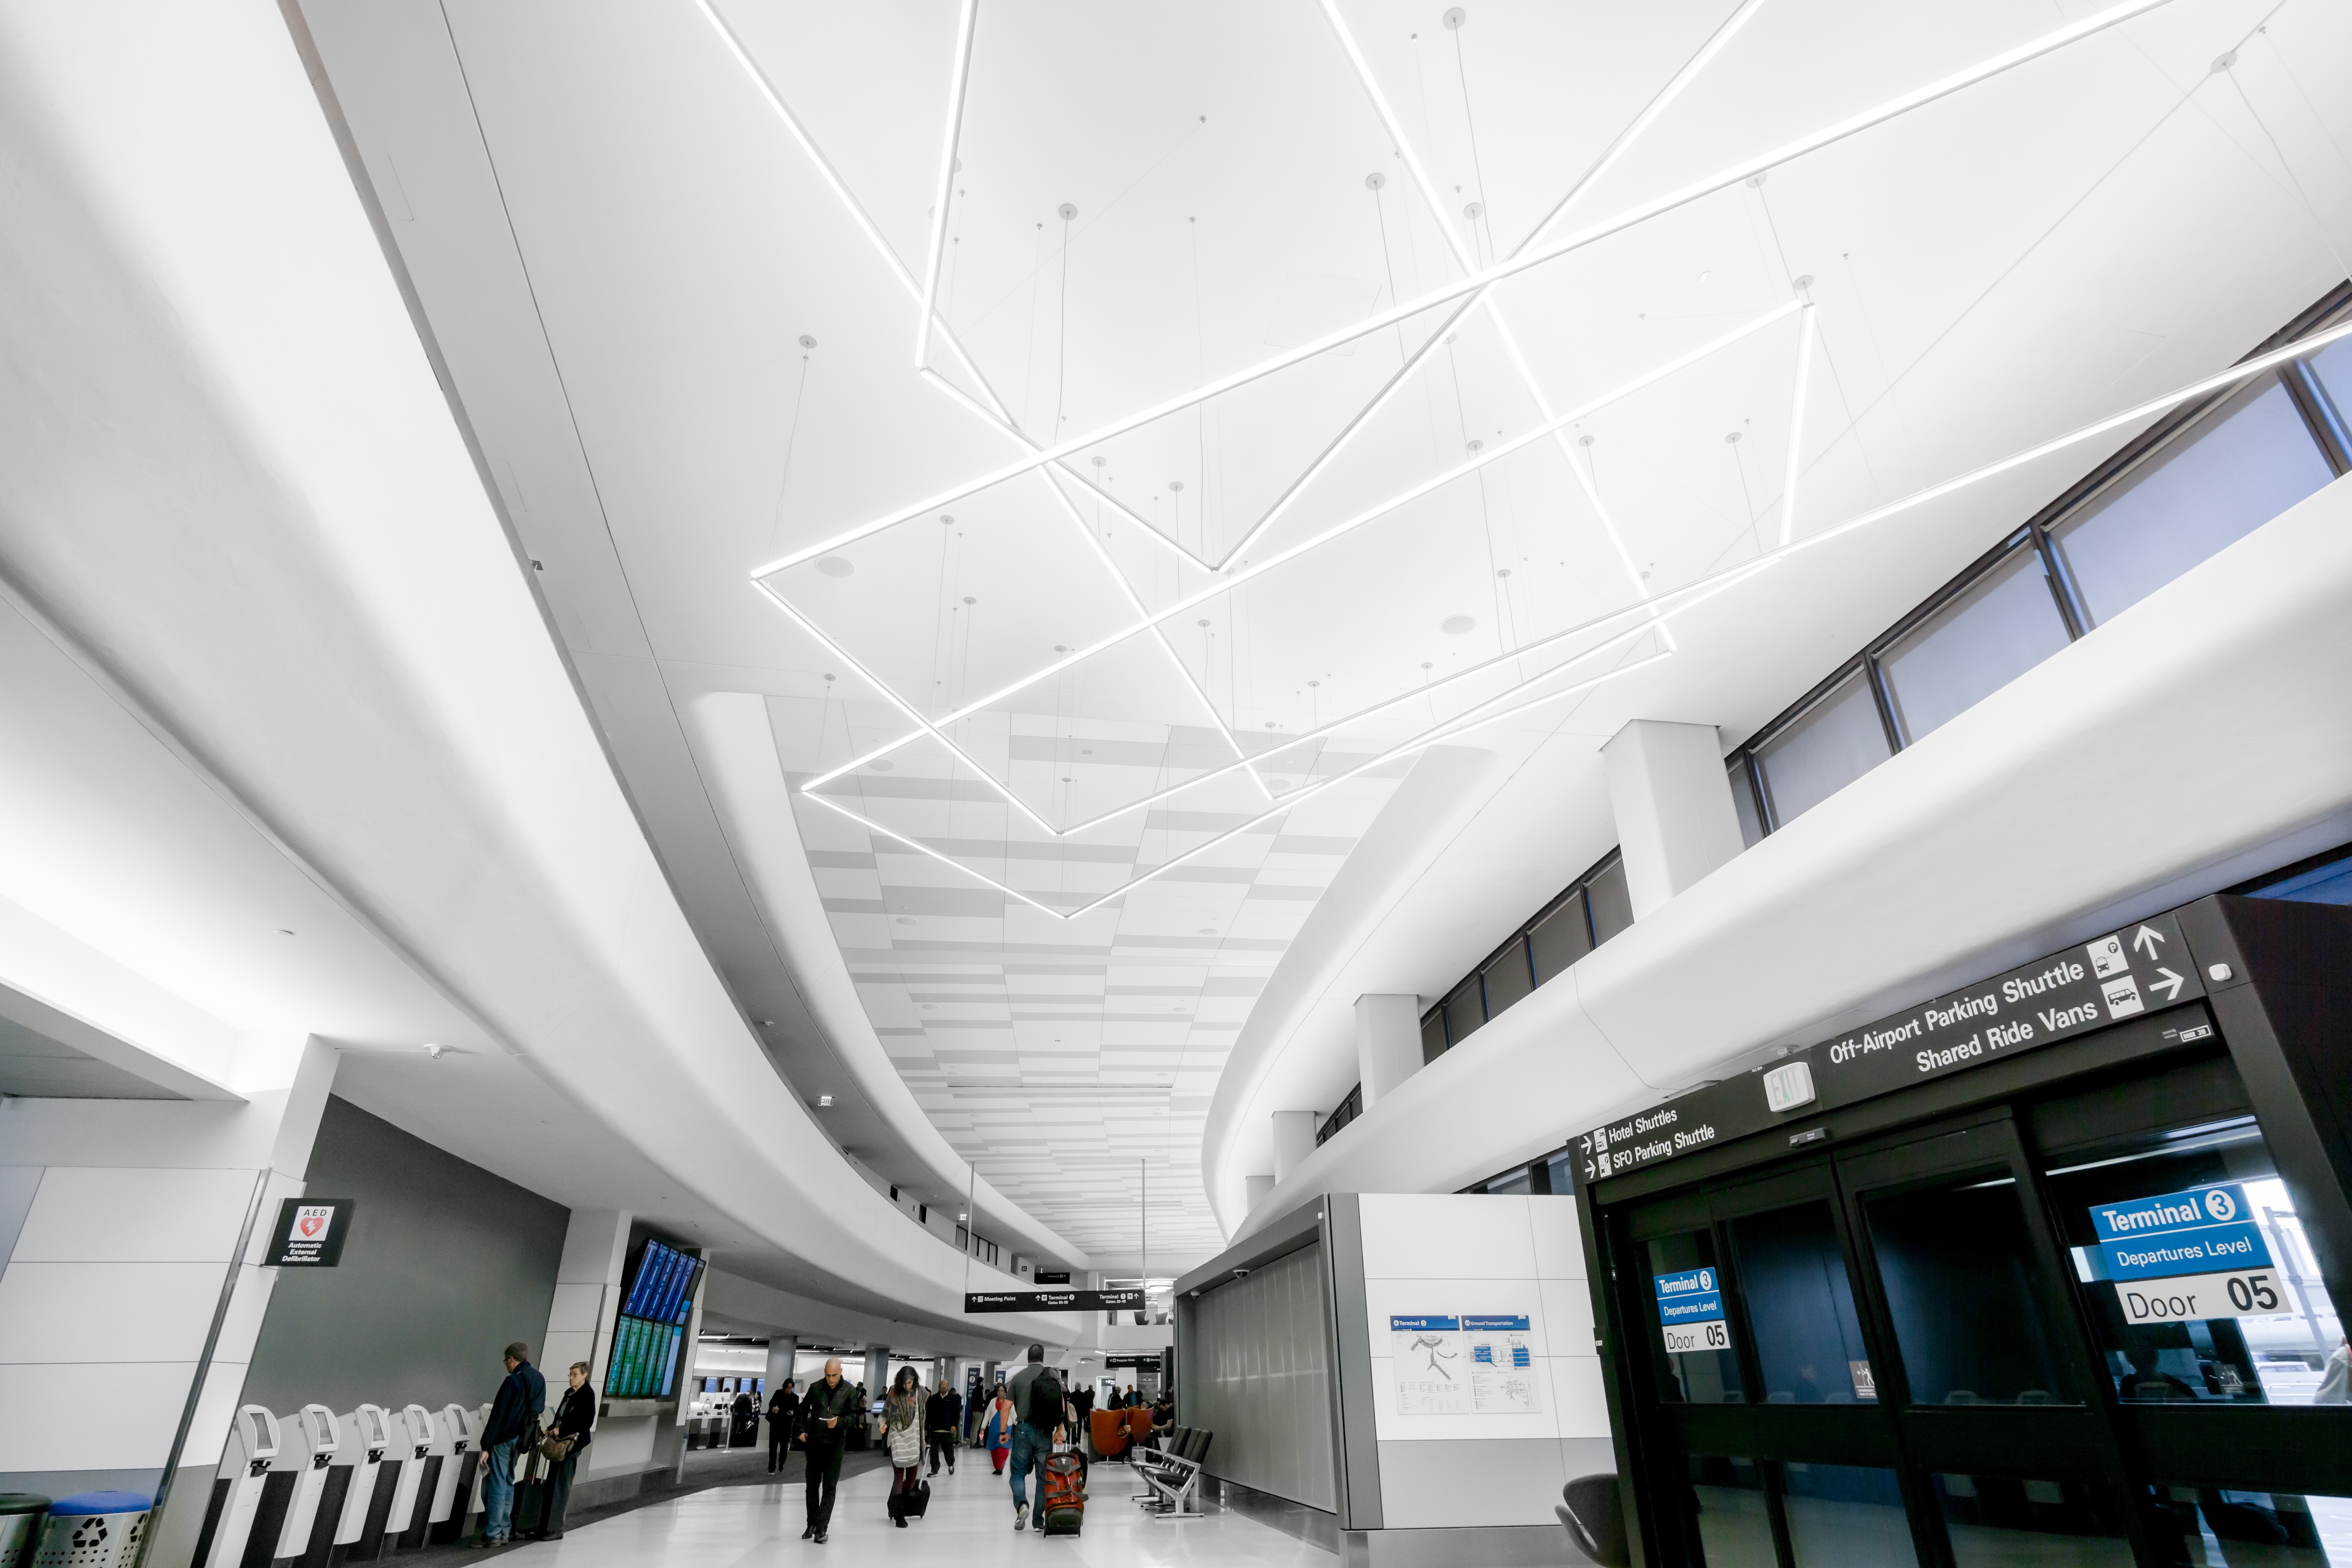
airport, ceiling, aviation, public transport, airport terminal, infrastructure, headquarters